Martha Jefferson

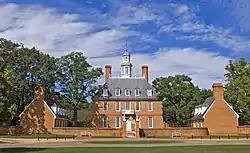
Governor's Palace, Governor Jefferson's residence in Williamsburg

Martha Jefferson was First Lady of Virginia from 1779 to 1781, during the American Revolution. In that capacity, and in response to a request from Martha Washington, Mrs. Jefferson led a drive among the women of Virginia to raise funds and supplies for her state's militia in the Continental Army to the extent that her health permitted. The letter to James Madison's mother, Eleanor Conway Madison, is the only letter written by Martha Jefferson known to now exist. She published an appeal in the "Virginia Gazette", announcing that collections would be taken in the churches. Nationally, the Ladies Association raised $300,000 to buy linen shirts for Washington's army.